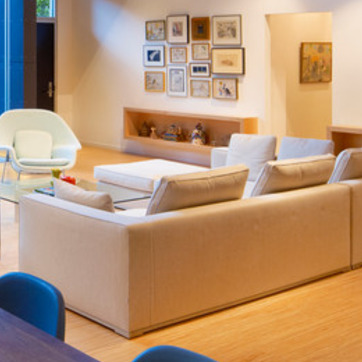
Material: fabric